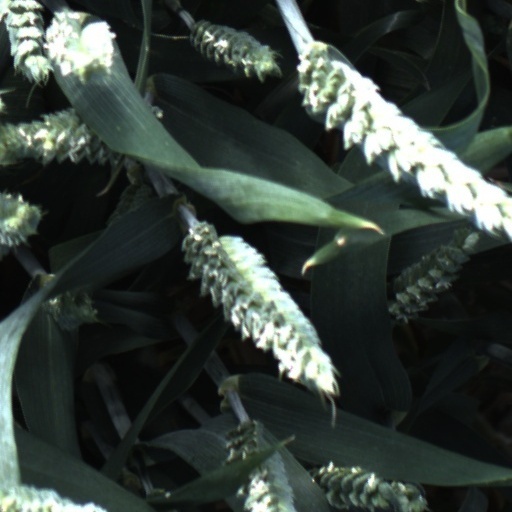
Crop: wheat